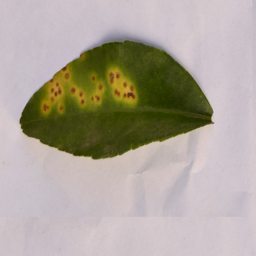
Plant part: leaf
Disease: canker